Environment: real
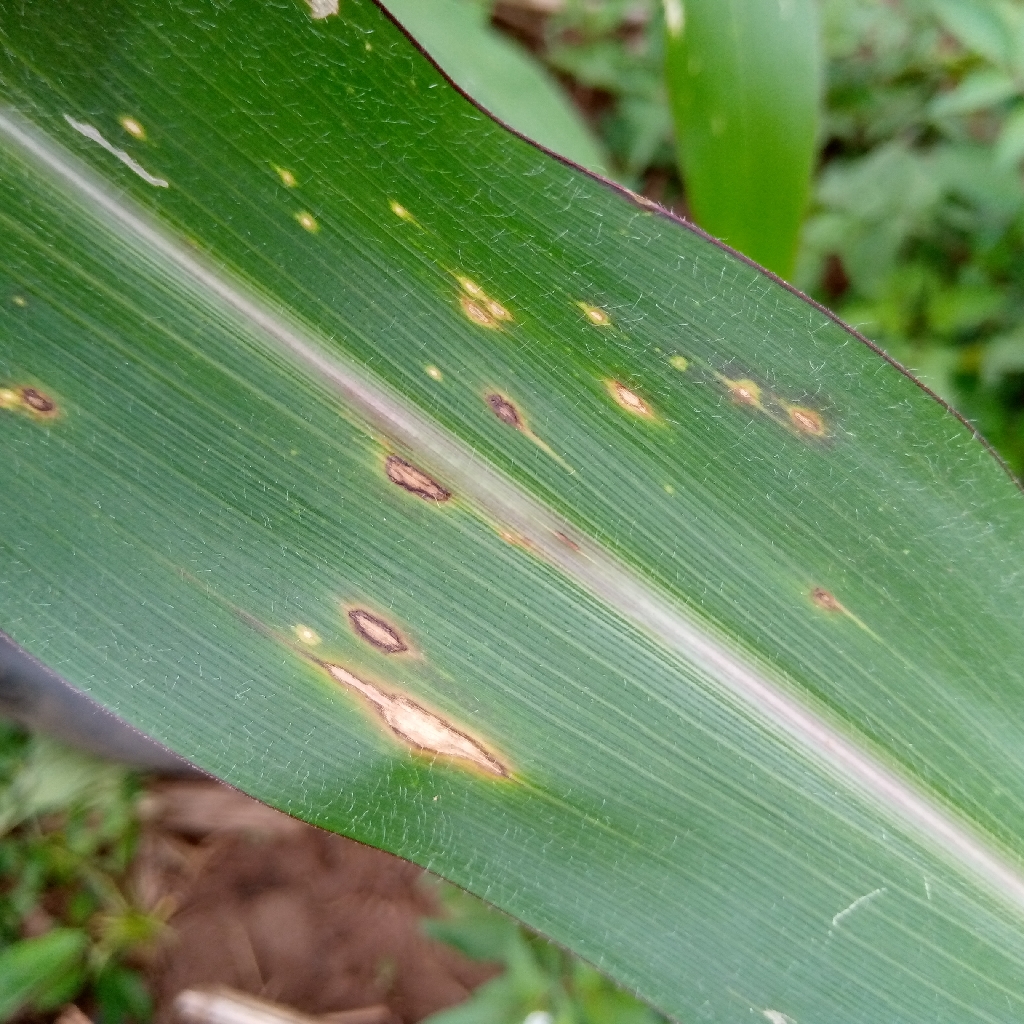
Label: northern_corn_leaf_blight